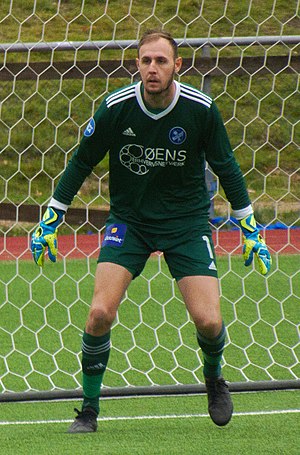
Nicklas Dannevang
Nicklas Dannevang er en dansk fodboldspiller, der spiller for den danske klub Fremad Amager. Nicklas Dannevang spiller målmand.